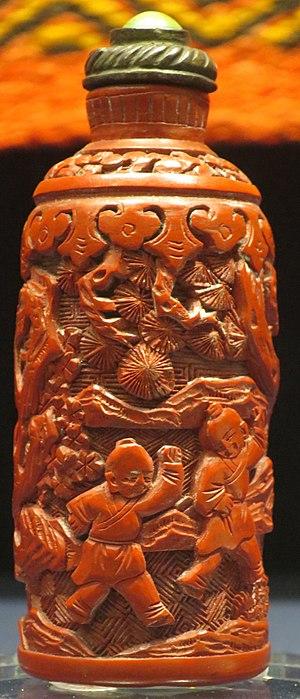
Le cinabre est un pigment de teinte rouge vermillon obtenu par broyage et lévigation de l’espèce minérale de sulfure de mercure(II).